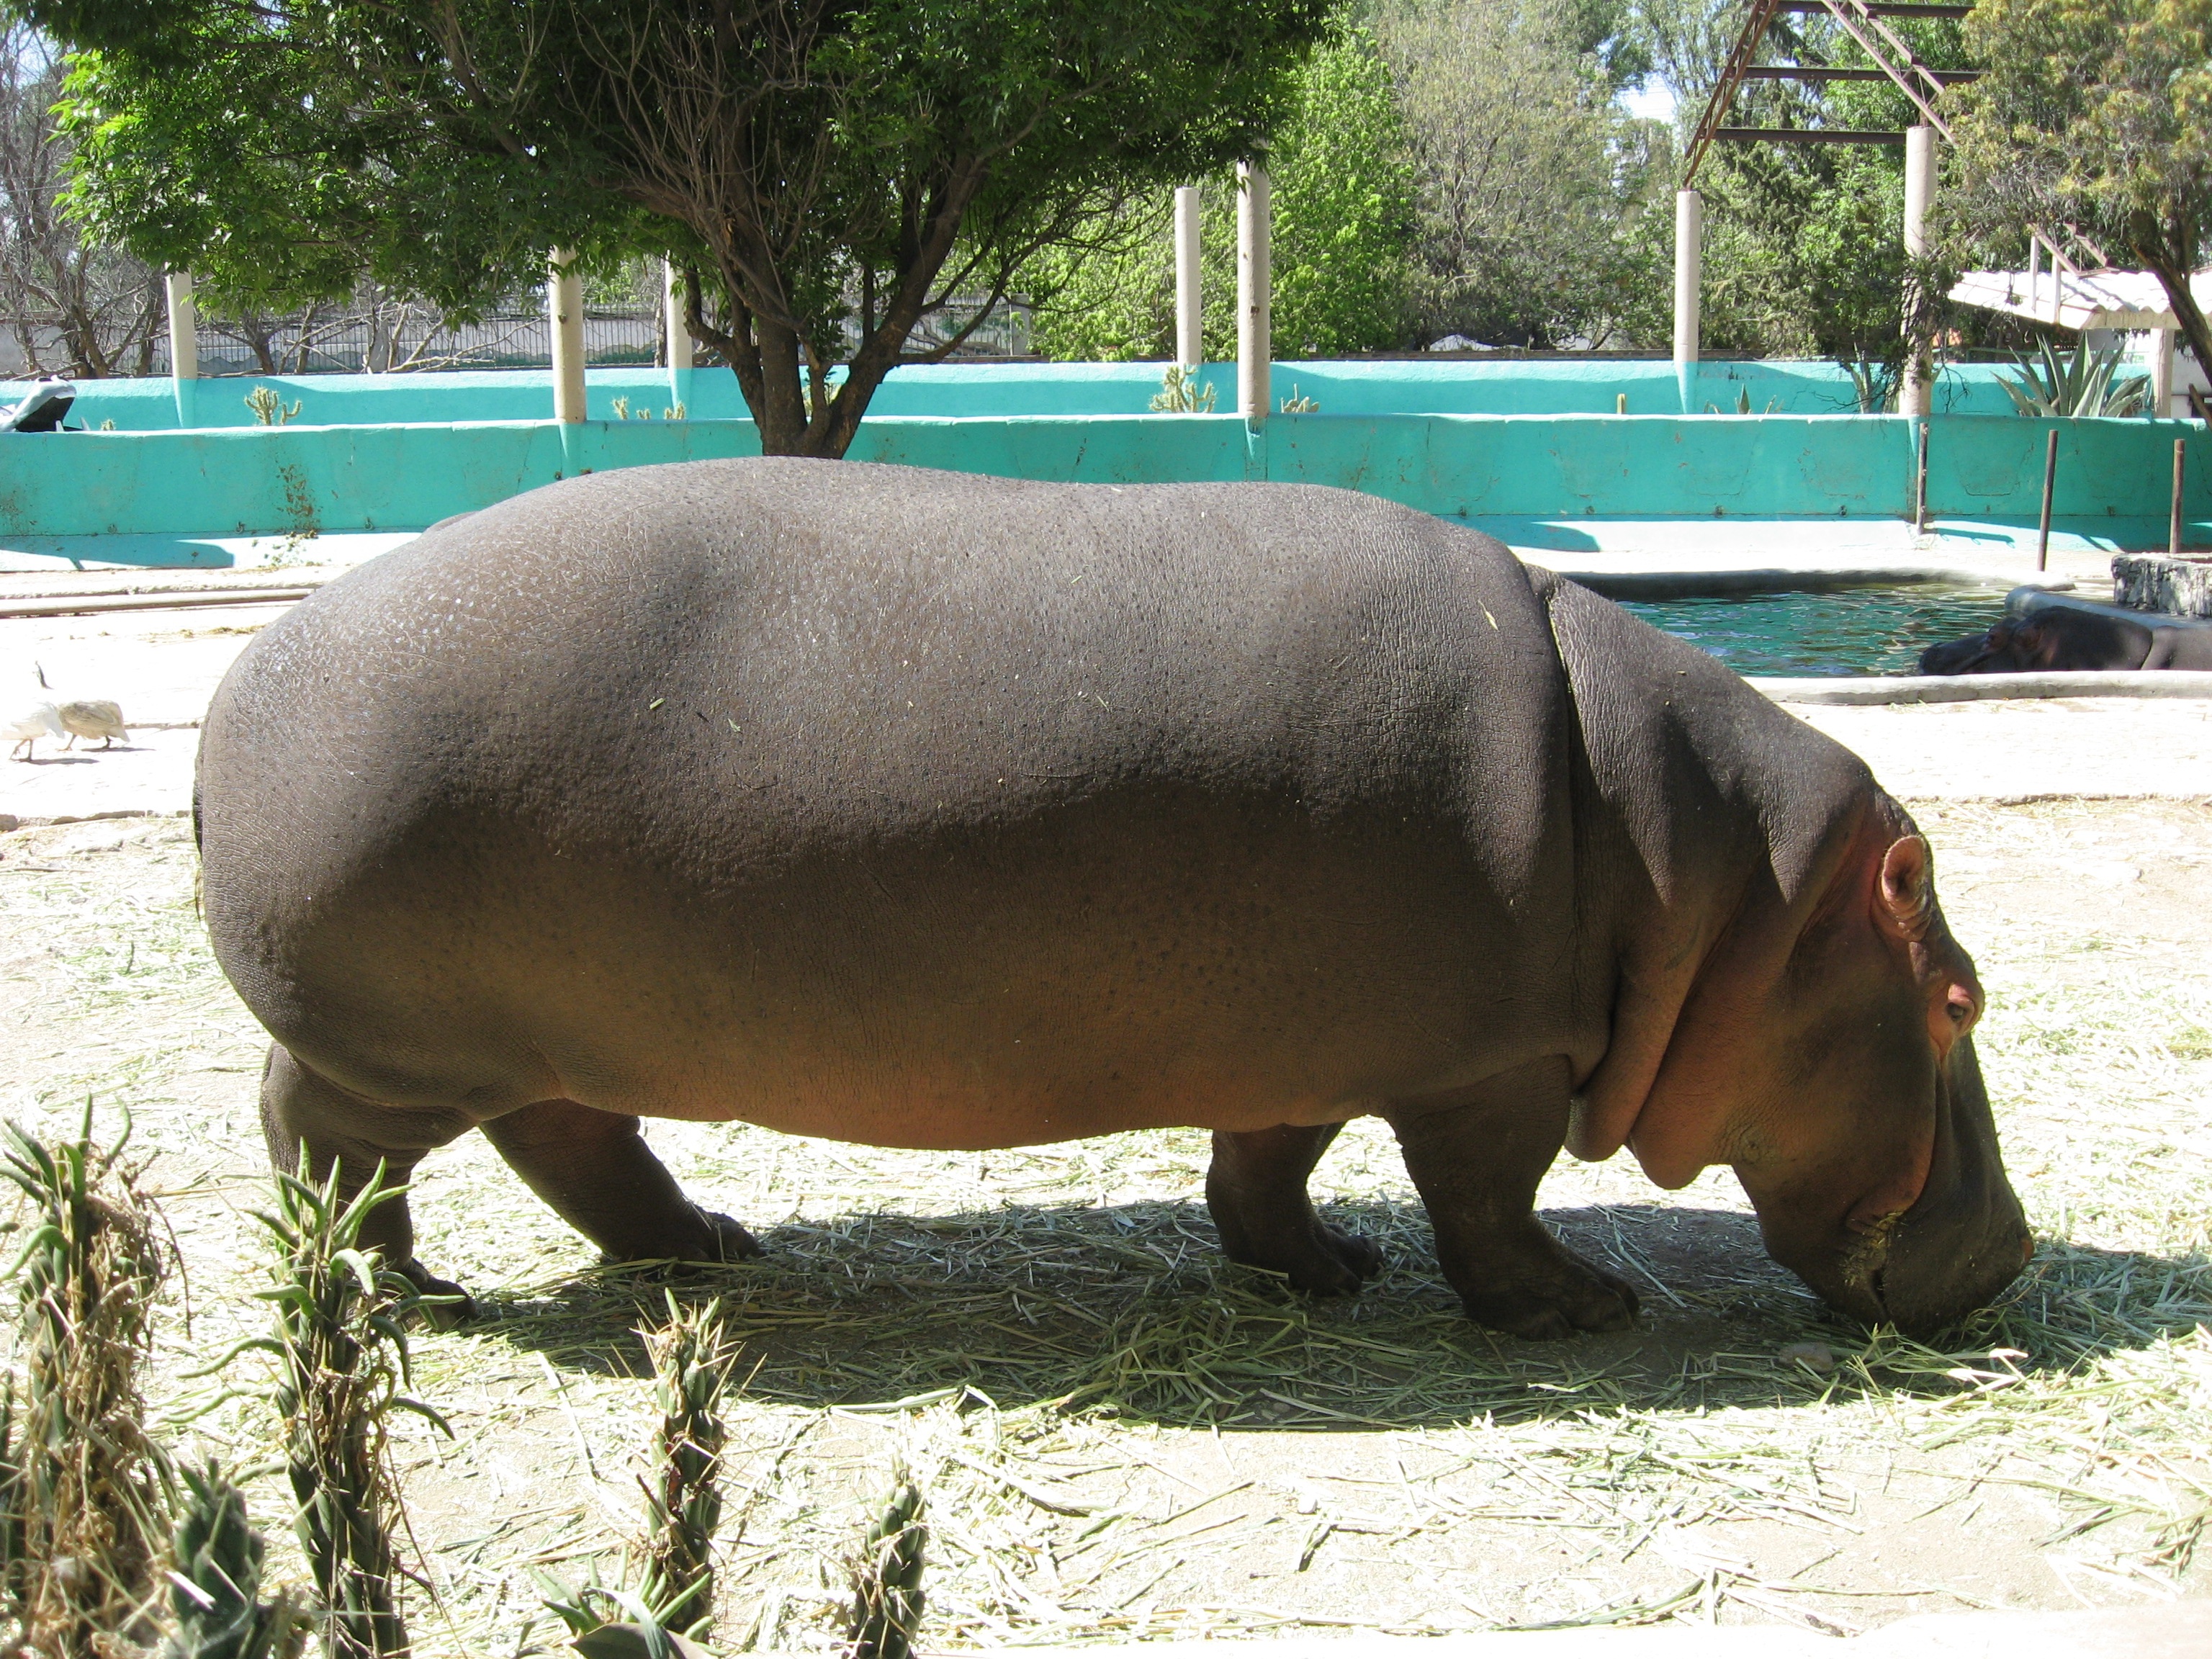
wildlife, zoo, mammal, fauna, hippopotamus, wameroo, queretaro